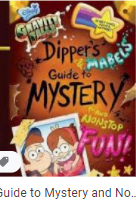
Portrait style: Cartoon Portrait